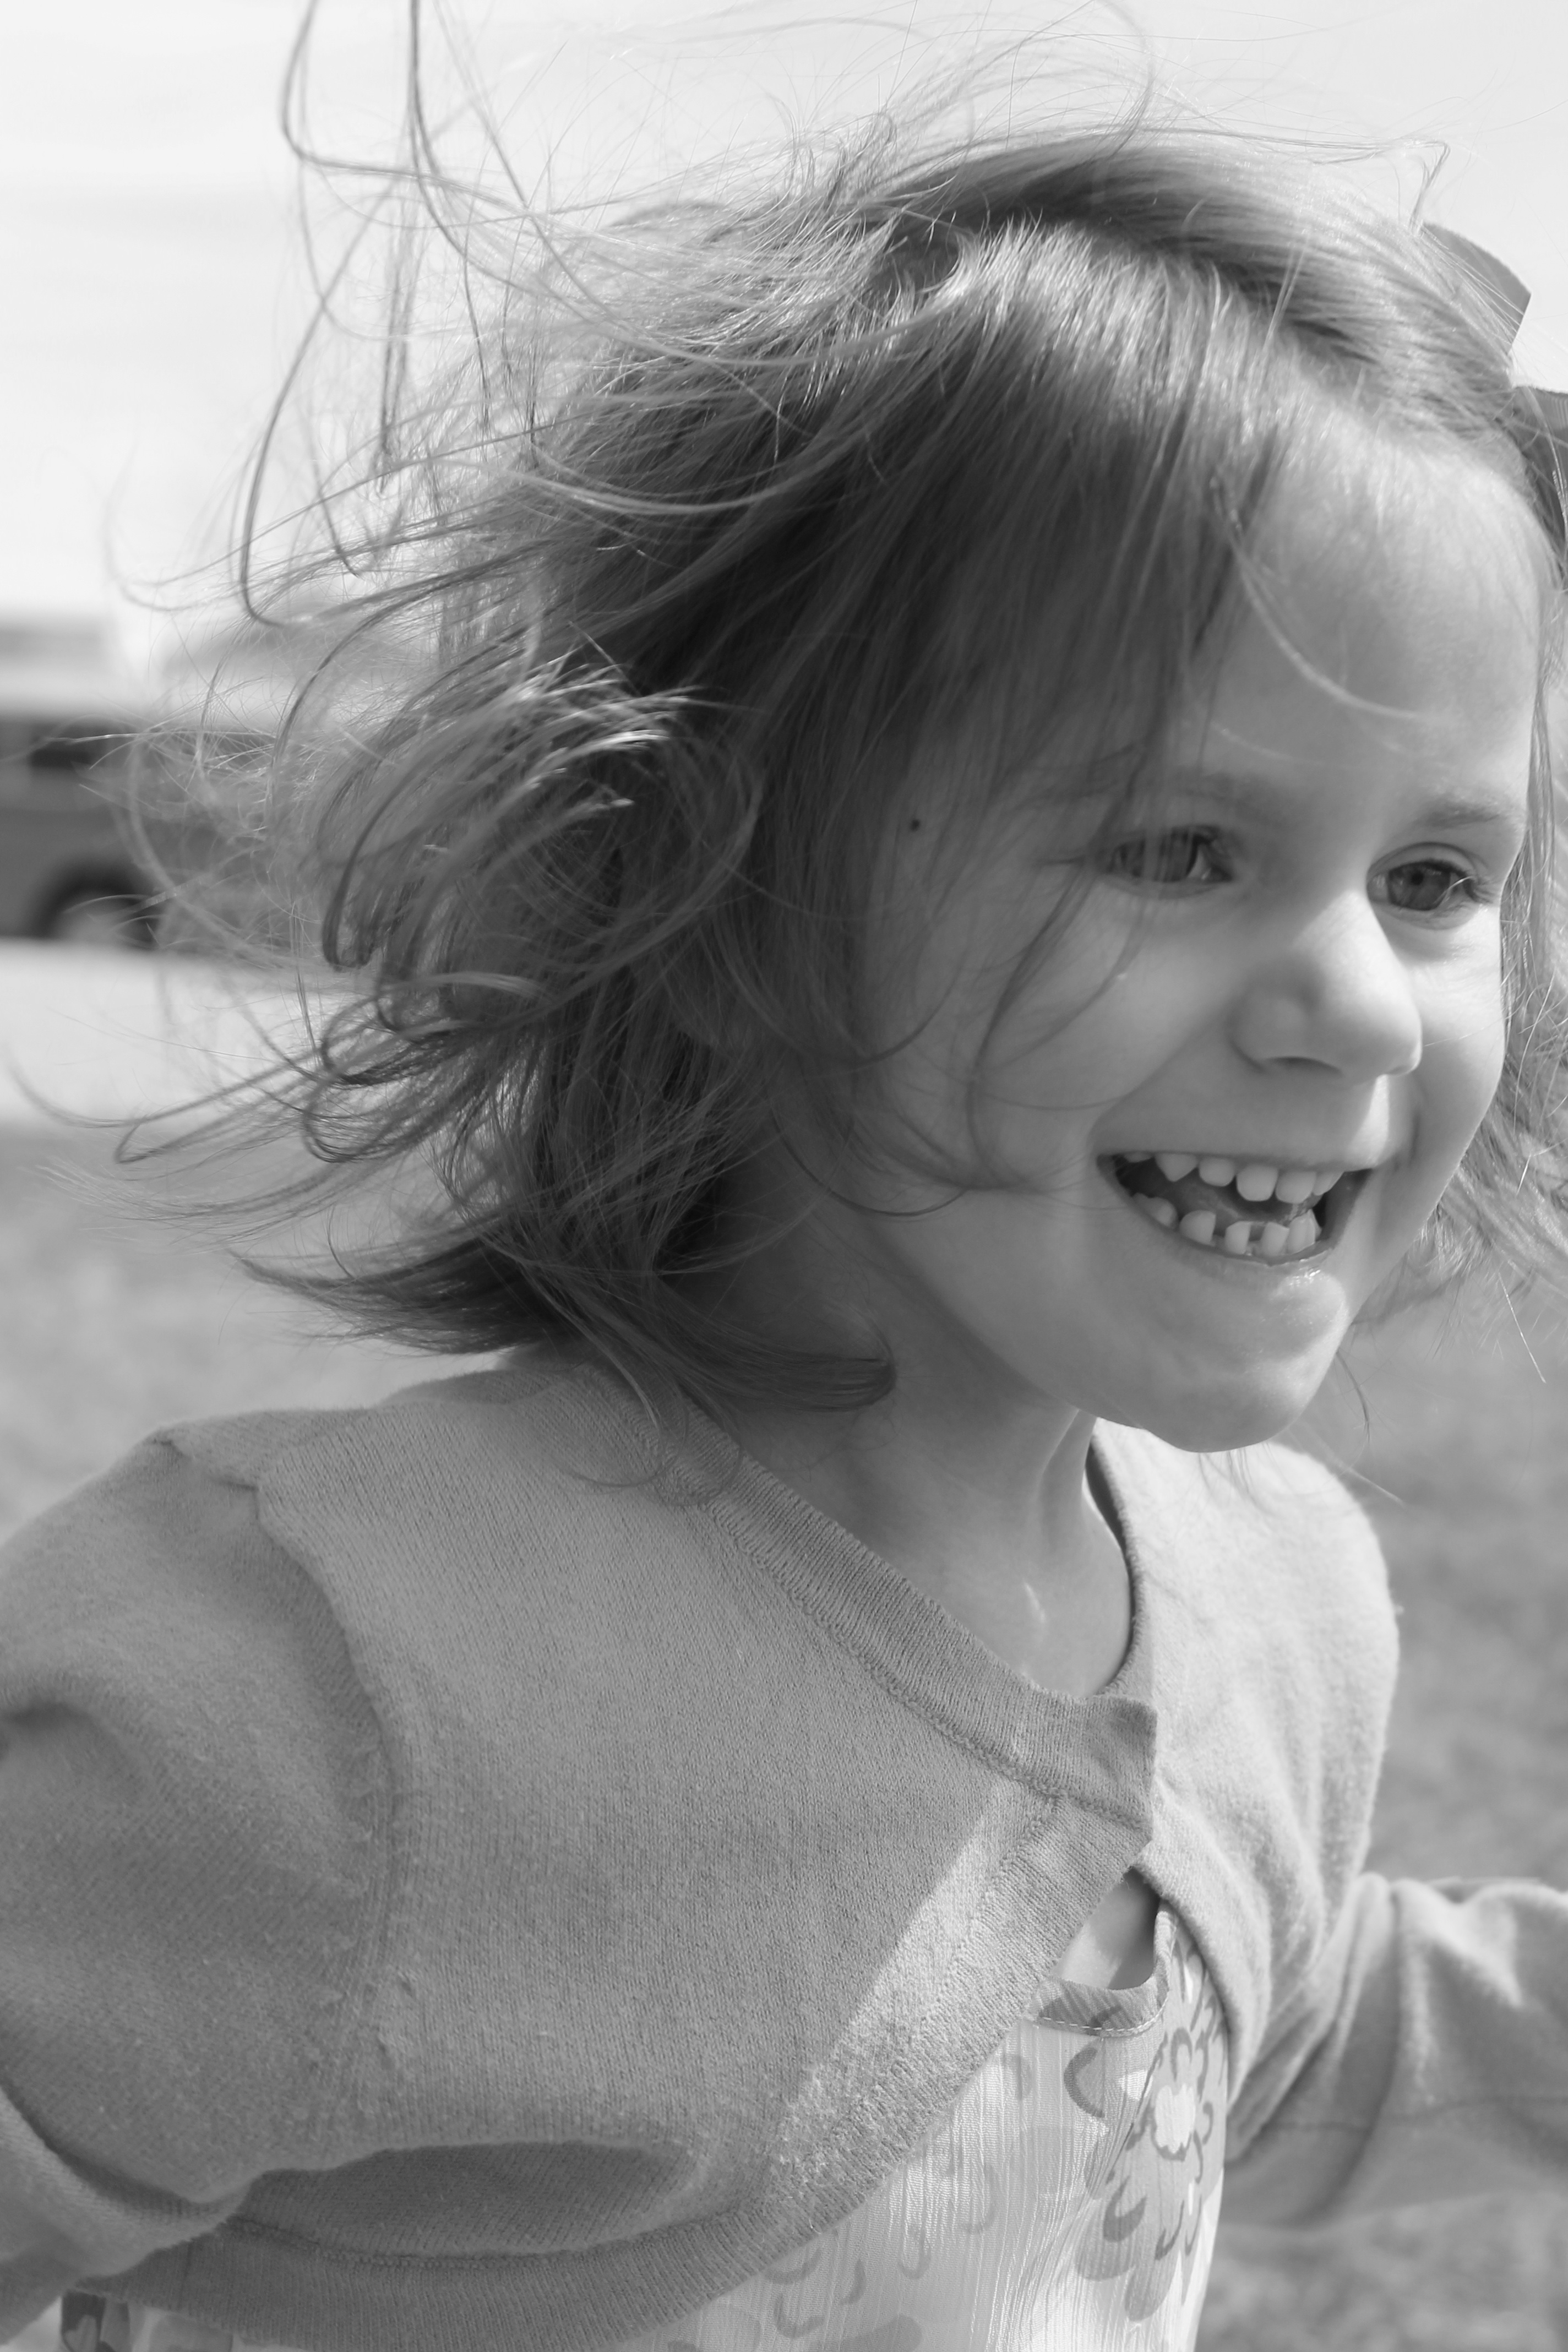
person, black and white, girl, woman, hair, white, photography, portrait, model, child, black, monochrome, lady, facial expression, smile, face, dress, eye, head, photograph, skin, beauty, blond, organ, emotion, photo shoot, monochrome photography, portrait photography, human positions, art model